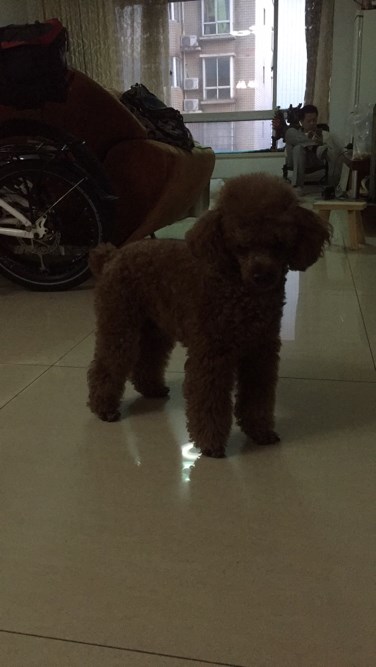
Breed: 2925-n000114-toy_poodle